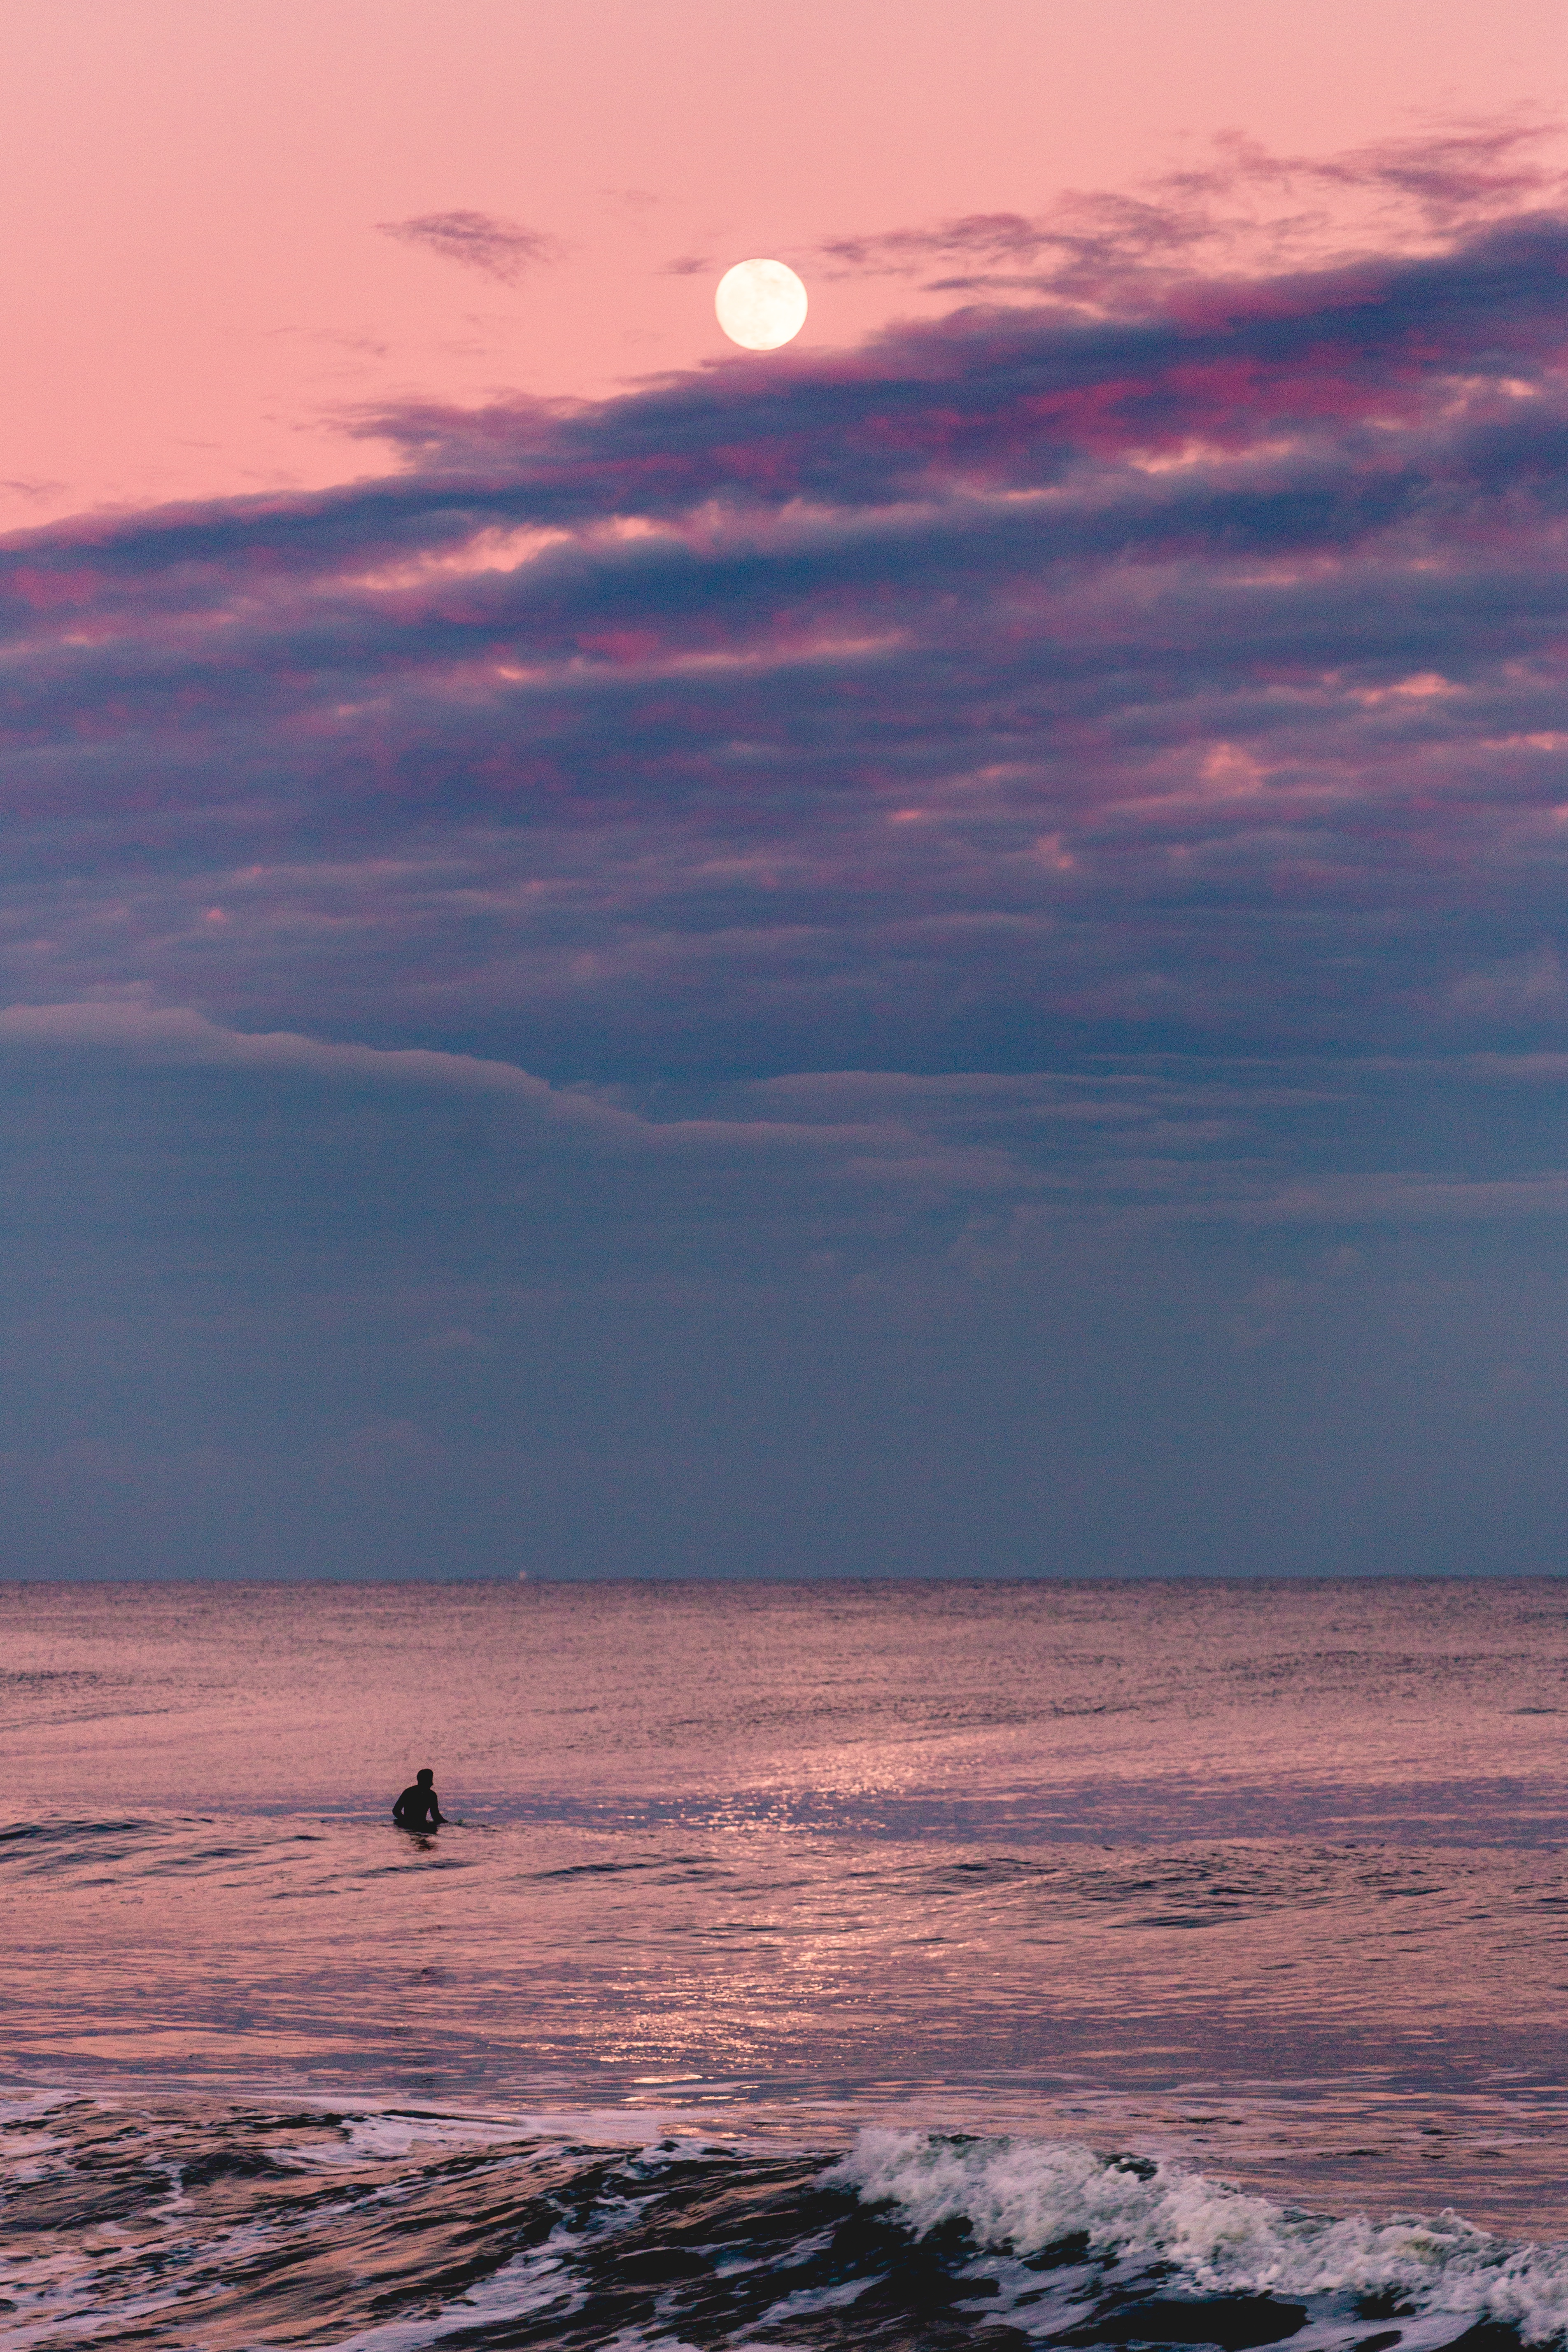
beach, sea, coast, ocean, horizon, cloud, sky, sunrise, sunset, morning, shore, wave, dawn, dusk, evening, afterglow, atmospheric phenomenon, wind wave